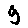
Label: 9